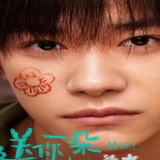
ca sĩ Dịch Dương Thiên Tỉ